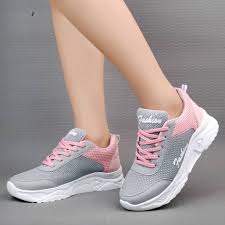
Label: Sneaker